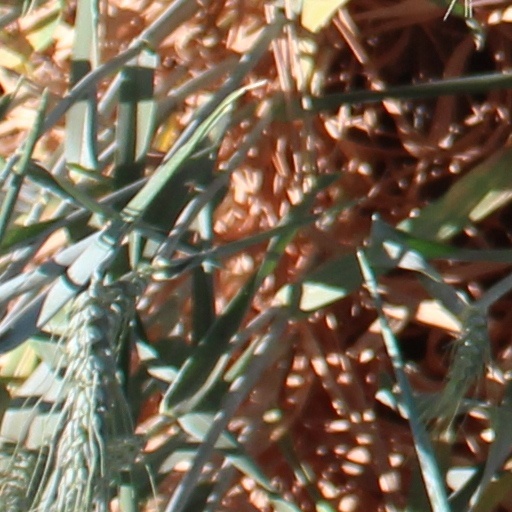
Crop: wheat